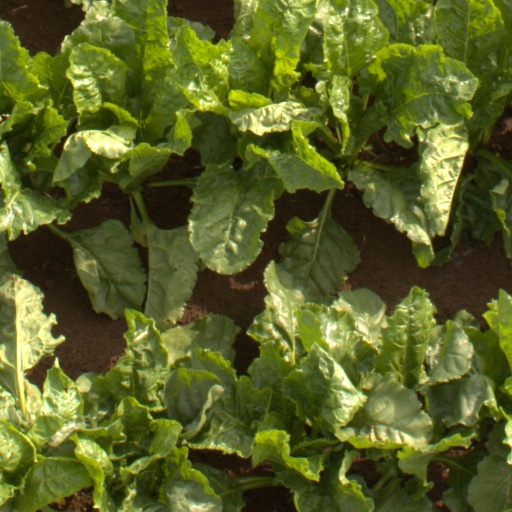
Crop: sugar beet